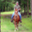
Label: horse